Clan McDuck

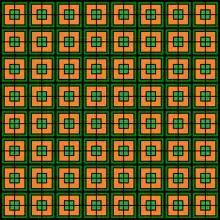
Fictional McDuck tartan as drawn by Carl Barks and colored by Dell colorists

The fictional McDuck tartan first appears in 1960 in "Hound of the Whiskervilles". However, the coloring of the tartan was not Barks' decision but that of colorists working for Dell Comics, which first published the story; subsequent publications showed the tartan having differing colors. When Don Rosa decided to include the tartan in his stories, he used the original coloring of green and orange. Nevertheless, some European publications have still shown variations in Rosa's color scheme. (See Sir Roast McDuck's tam o' shanter cap in the illustration at the top of the page, which was first published in France.) The old clansmen seen on "DuckTales" wear a green and orange tartan, but of a slightly different design from that of the comics.